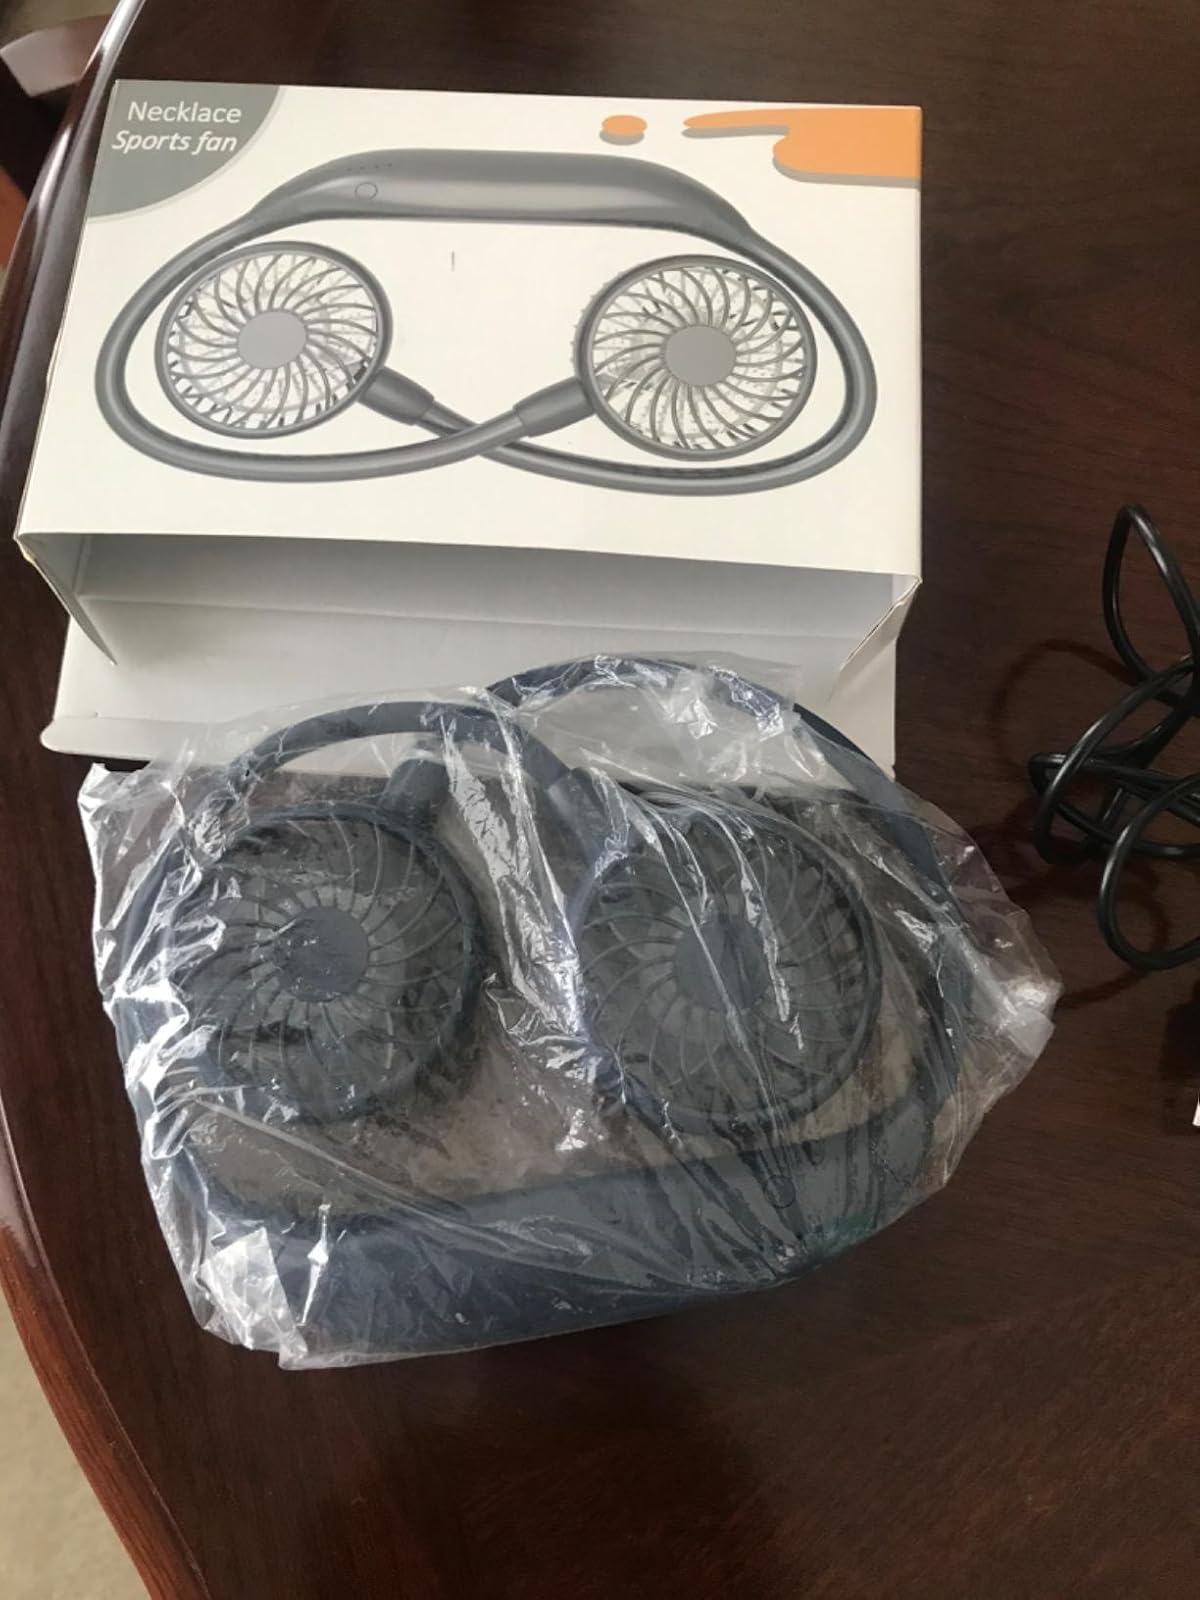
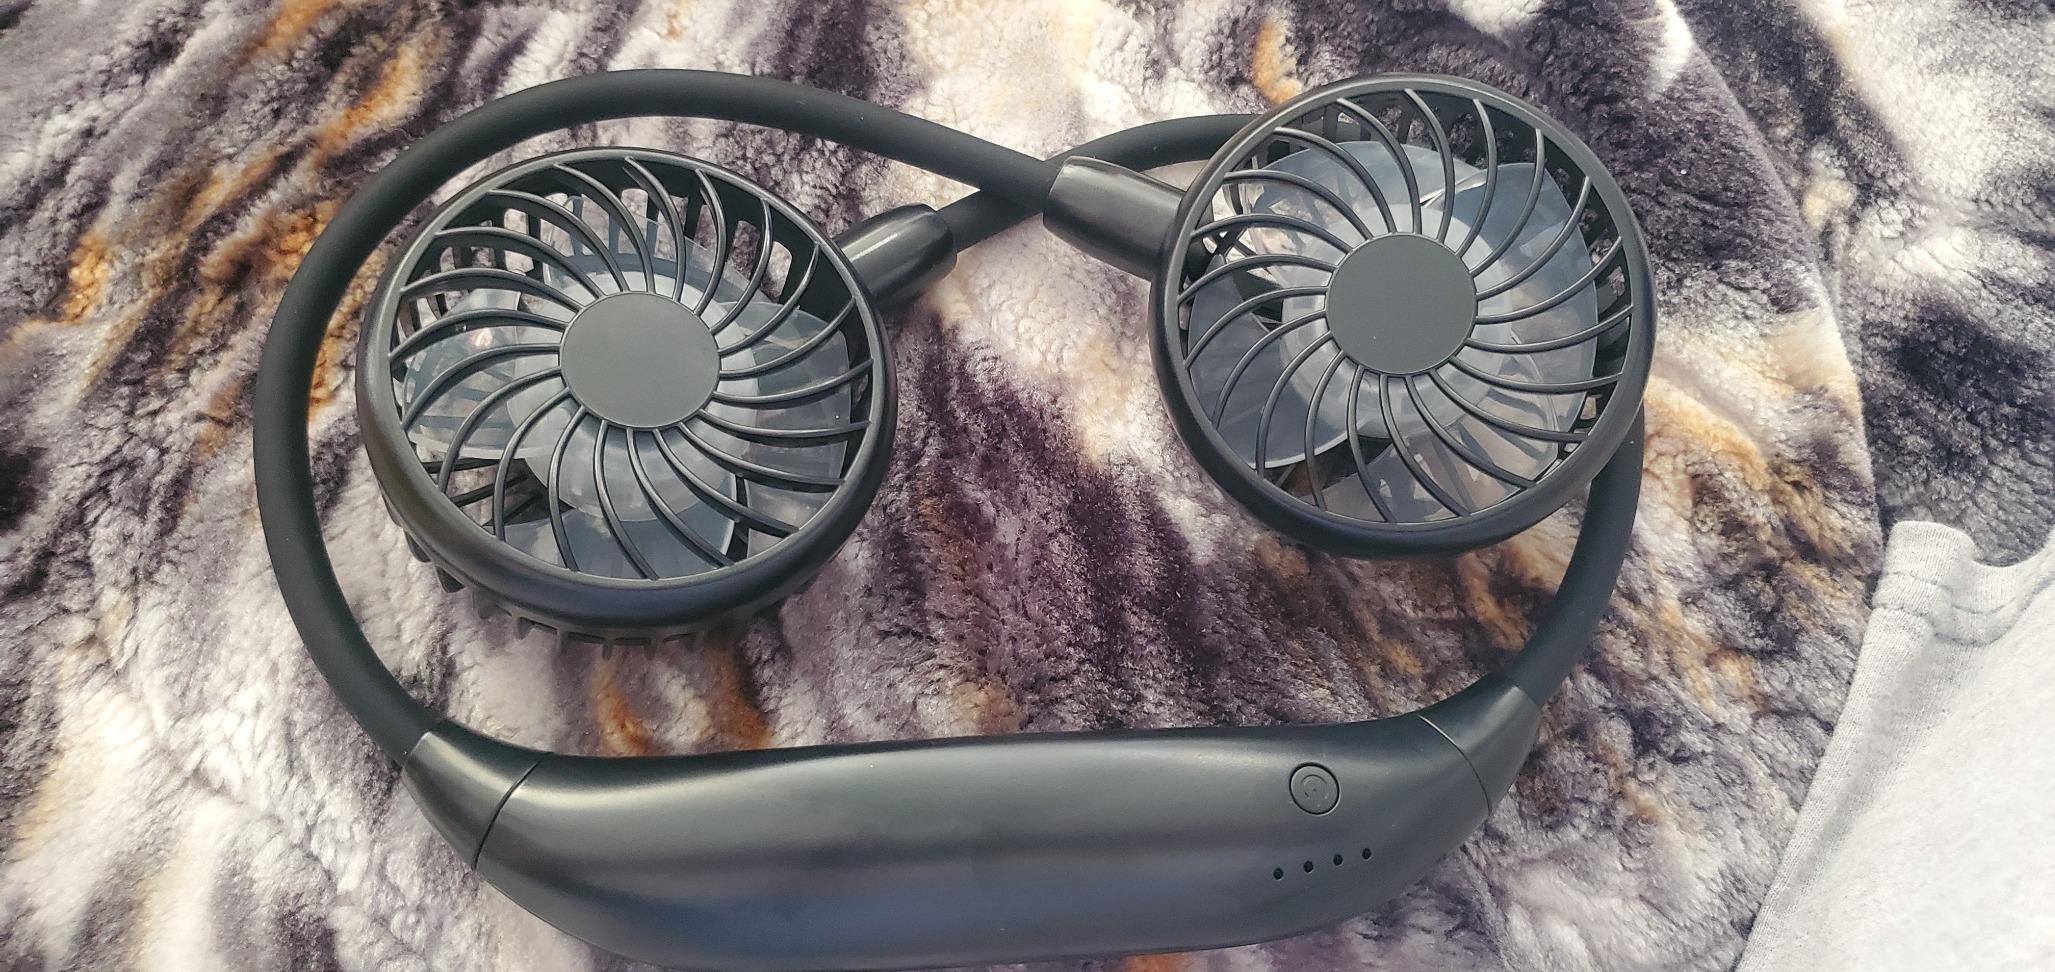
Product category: fan
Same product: no